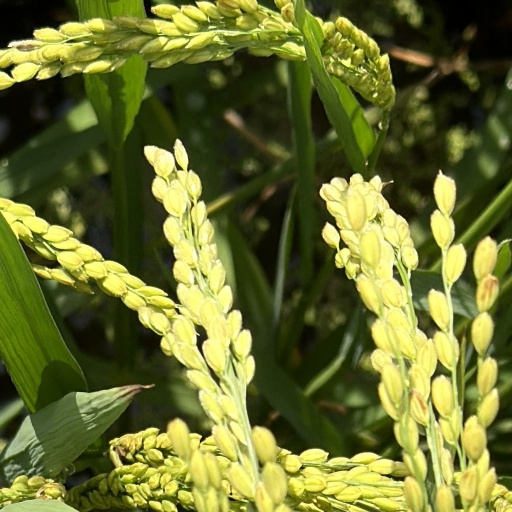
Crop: rice